Thursley

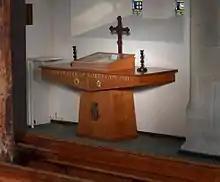
Memorial to Admiral of the Fleet Bruce Fraser, 1st Baron Fraser of North Cape at St Michael and All Angels Church in Thursley

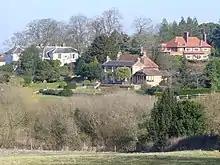
Larger houses in Thursley are where the Greensand Ridge commences

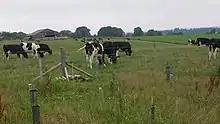
Rich and fertile soil supports arable farming, or grass-supported dairy farming

The village's name came from Old English "Þunres lēah" meaning lea of the god Thunor, as with Thundersley, Essex; it was probably a site where he was worshipped. There is a rocky outcrop near the village referred to in Victorian guides to the area as "Thor's Stone". This stone is first mentioned in Saxon times as being "near Peper Harow", an adjacent parish with known pagan connections. The precise stone or rocks this refers to is now uncertain, with some sources indicating it could be the rocky outcrop and others suggesting it may be an ancient Celtic boundary stone found on the margin of Pudmore pond on Ockley Common.